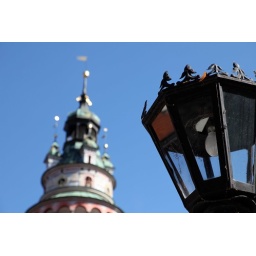
Lamp inside castle grounds and tower in background